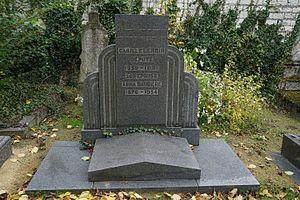
dans le 2e canton, cimetièrre du nord.
Camille Valéry Aristide Lenoir est un homme politique français né le 4 mai 1859 à Montcornet, mort le 17 mars 1931 à Reims. Il est chevalier de la Légion d'honneur.